St. Mary's Seminary Chapel

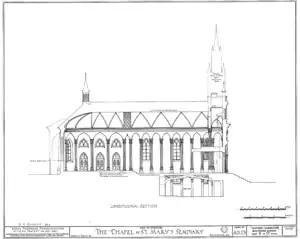
Longitudinal section showing missing tower

In 1839, the chapel gained a tower with a spire and interior decoration by noted local architect Robert Cary Long, jr. (1810-1849) However, Long's steeple later became unstable and was removed in 1916. Some of Godefroy's wood and plaster work was removed at this time. A 1967 renovation sought to restore the chapel to Godefroy's original architectural and artistic intentions.